Burgess Hill

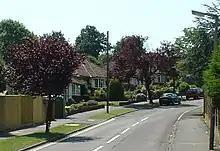
Noel Rise, part of a 1950s housing development in the town

With the development of the London to Brighton mainline railway, those in the business soon realised that transporting sheep by train was more cost effective and easier than using the old roadways. Most livestock trading began to centre on railside markets such as those at Hassocks, Haywards Heath, and Lewes railway stations. By the dawn of the 20th century, livestock trading had all but ceased in the Burgess Hill area.